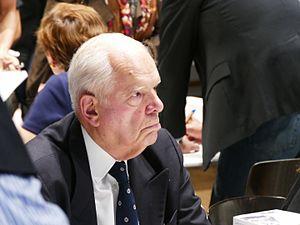
Ghislain de Diesbach au Salon du livre et de la famille à Paris (Île-de-France, France).
Ghislain de Diesbach de Belleroche, né le 6 août 1931 au Havre, est un essayiste français. Il est notamment l'auteur de plusieurs biographies.